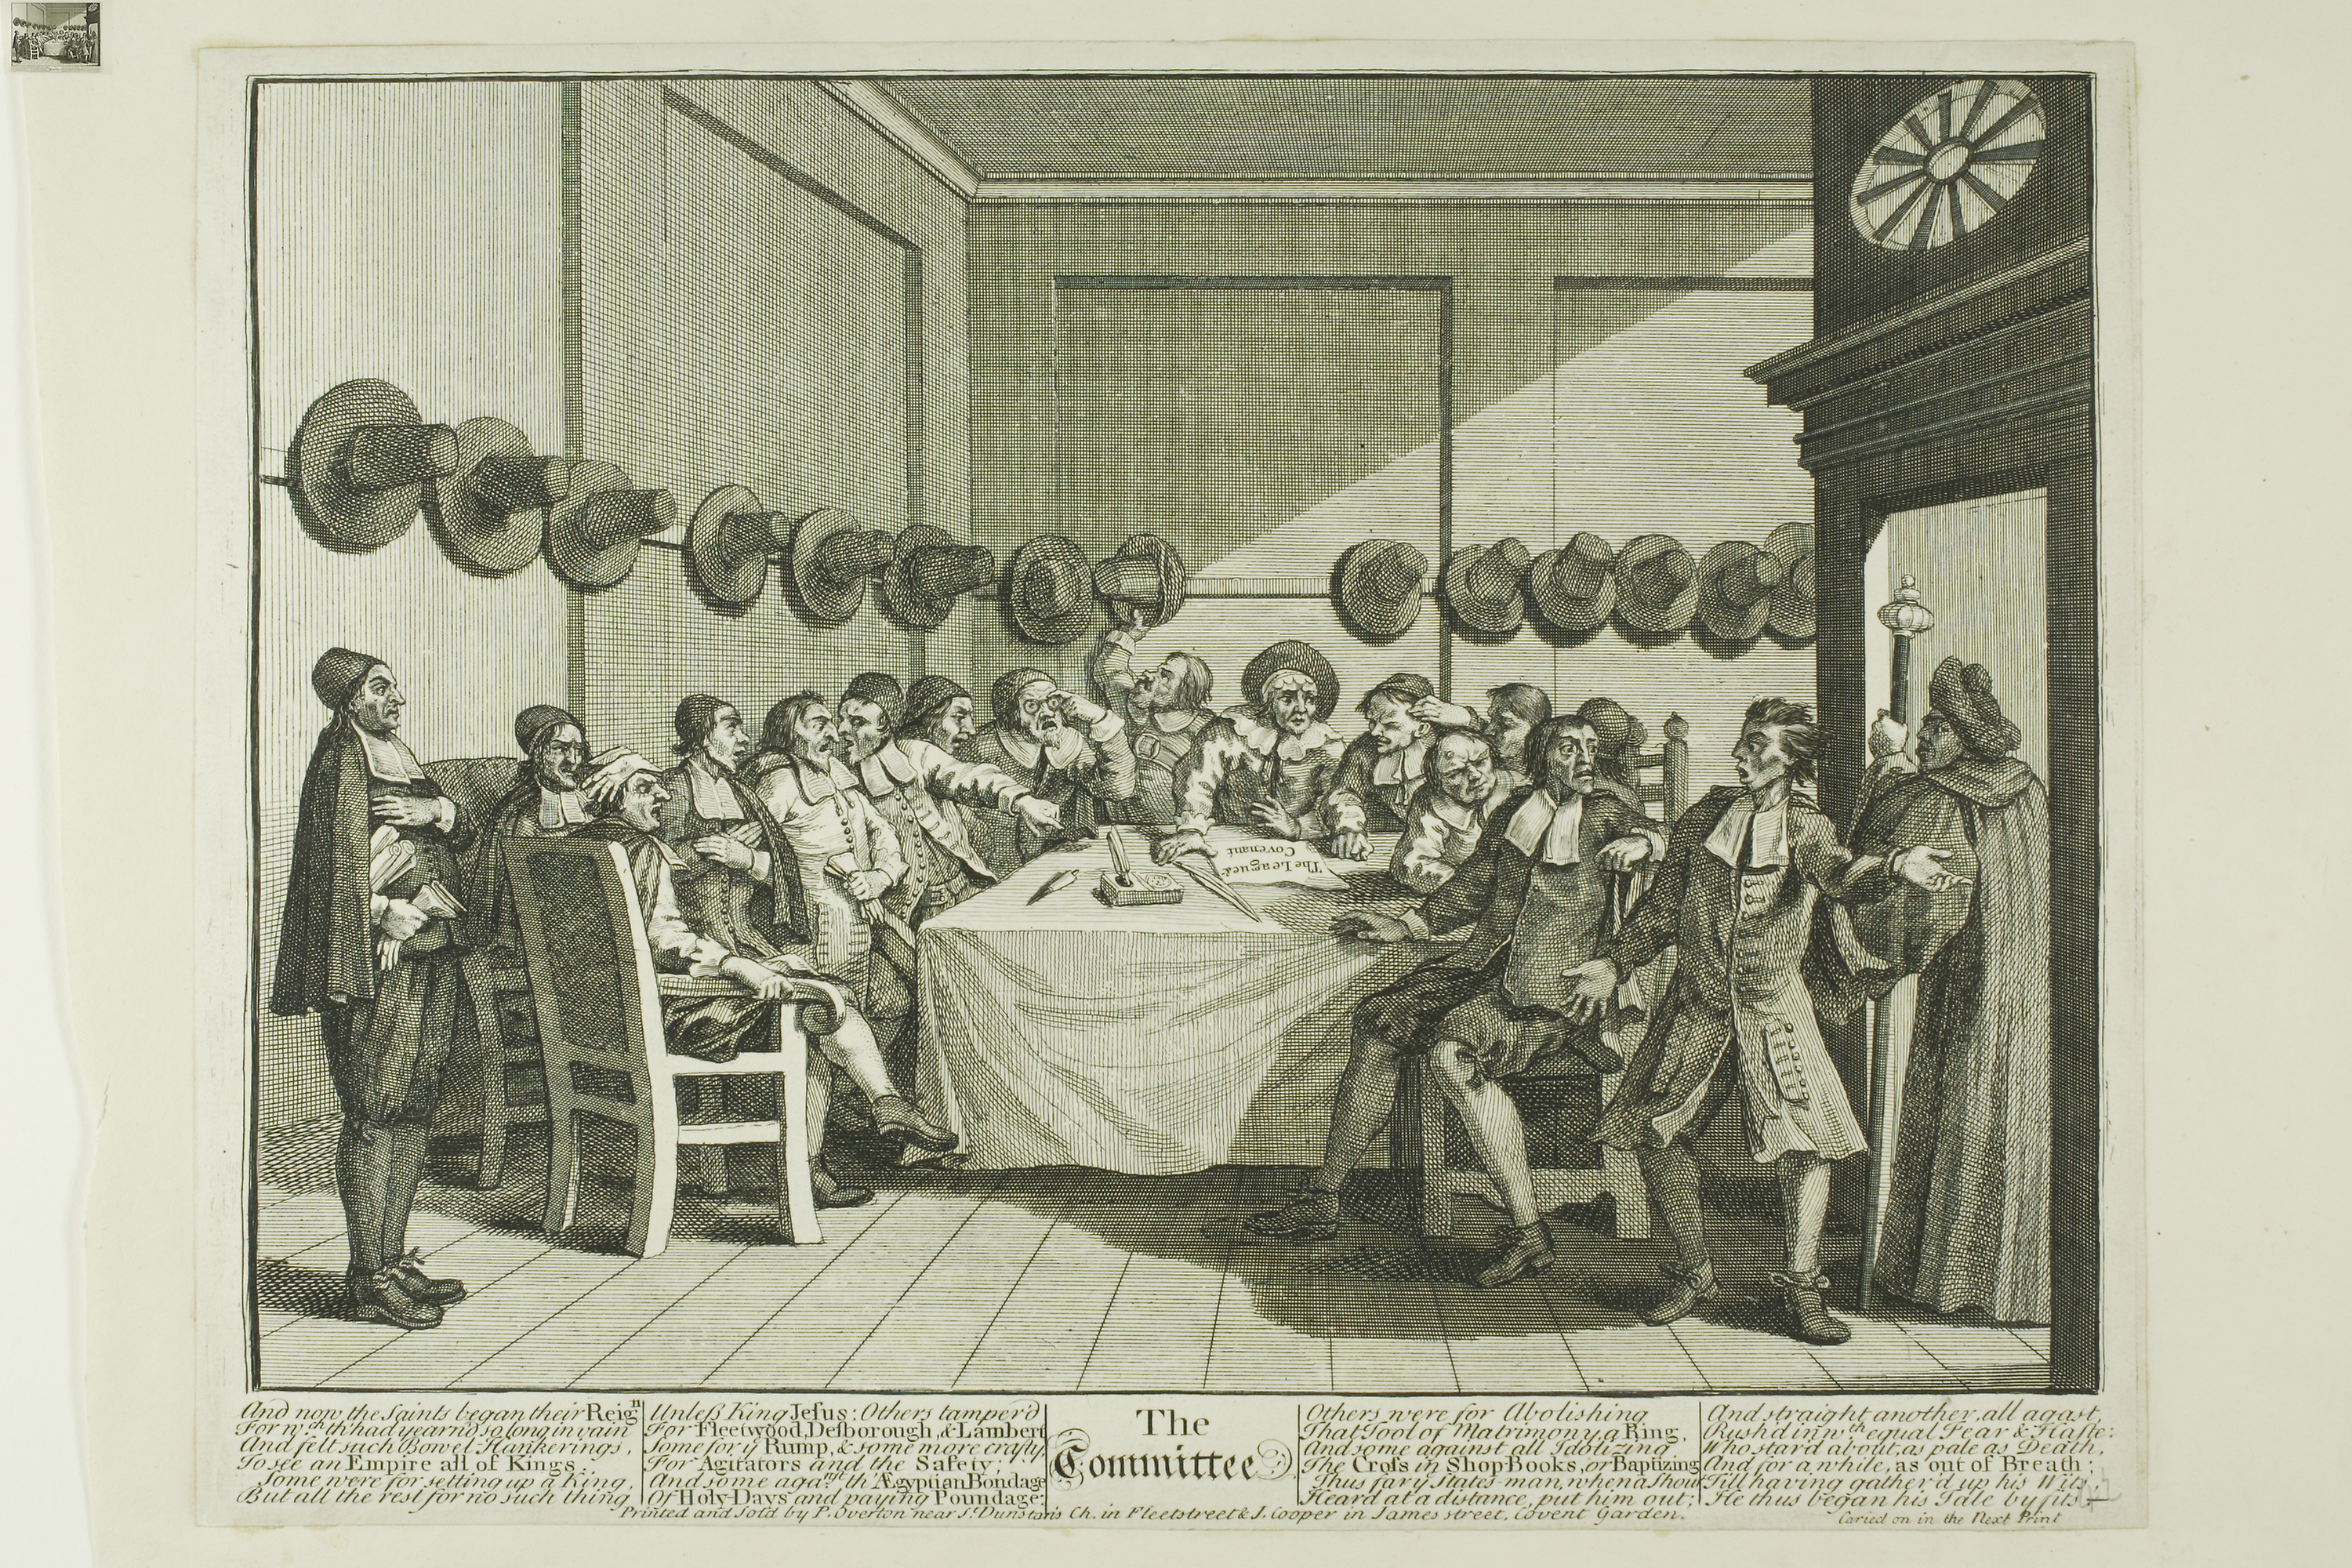
text, history, black and white, art, vintage clothing, artwork, picture frame, antique